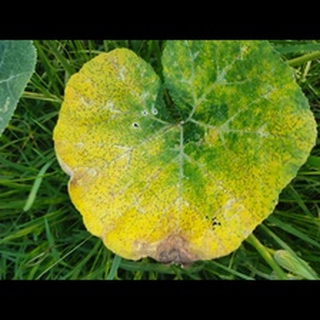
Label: pumpkin_downy_mildew